Think Like a Man

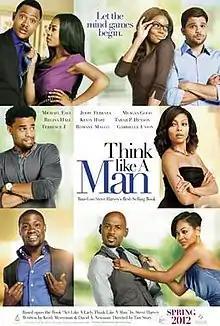
Theatrical release poster

Think Like a Man is a 2012 American romantic comedy film directed by Tim Story, written by Keith Merryman and David A. Newman, and produced by Will Packer. It was based on Steve Harvey's 2009 book "Act Like a Lady, Think Like a Man". The film stars an ensemble cast, featuring Kevin Hart, Meagan Good, Jerry Ferrara, Regina Hall, Michael Ealy, Terrence J, Taraji P. Henson, Romany Malco, Chris Brown, and Gabrielle Union.